Wigmore, Herefordshire

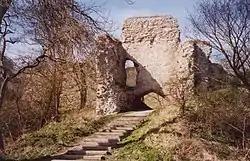
Ruins of Wigmore Castle

At the time of the reign of Edward the Confessor, the barony of Wigmore belonged to Edric Sylvaticus, the English thegn. However, he refused to submit after the Norman Conquest and was defeated in battle and taken prisoner. His possessions were subsequently granted to the Norman William FitzOsbern, the Earl of Hereford under William I from 1068 to 1072, as a reward for his services.